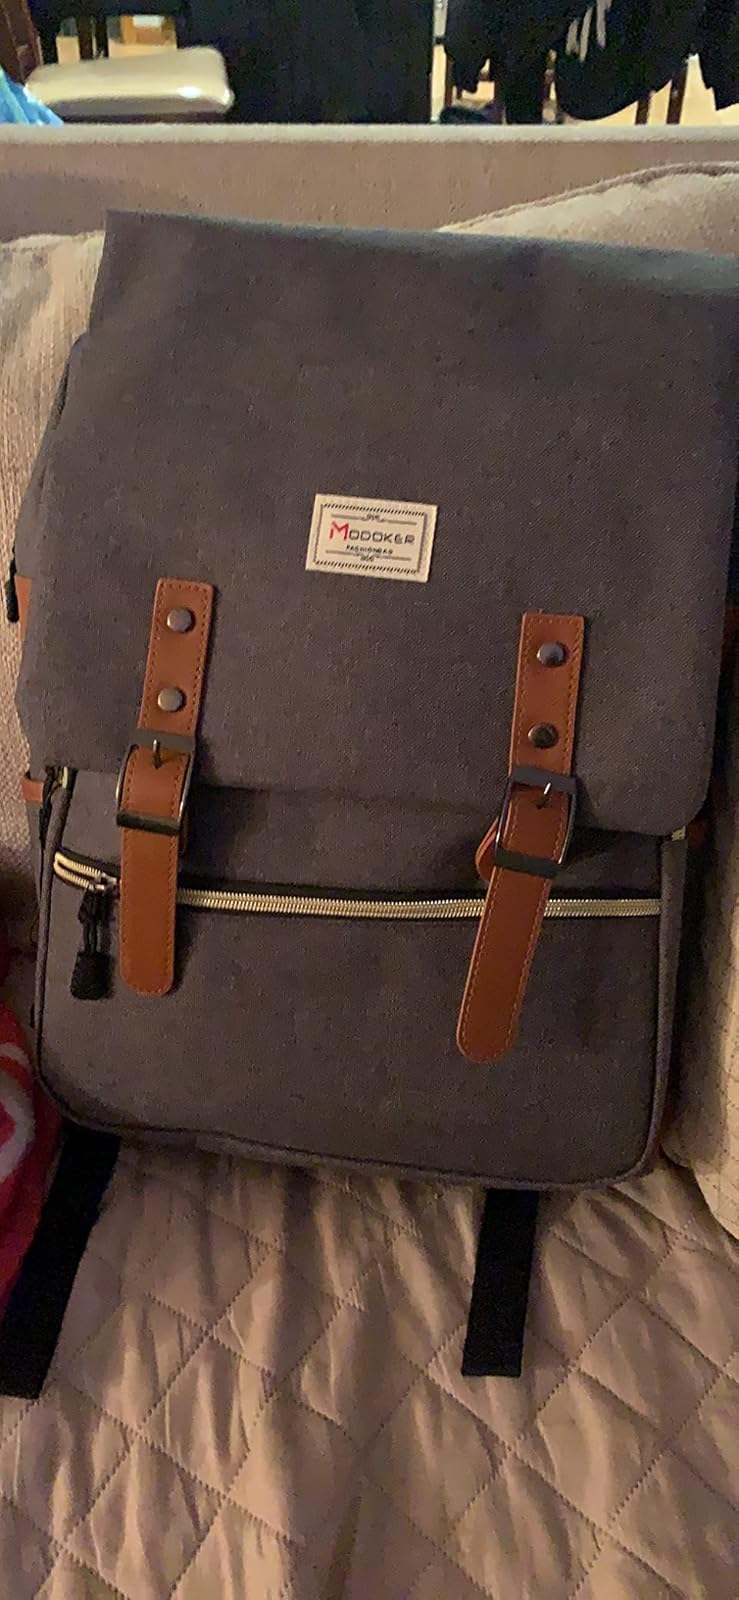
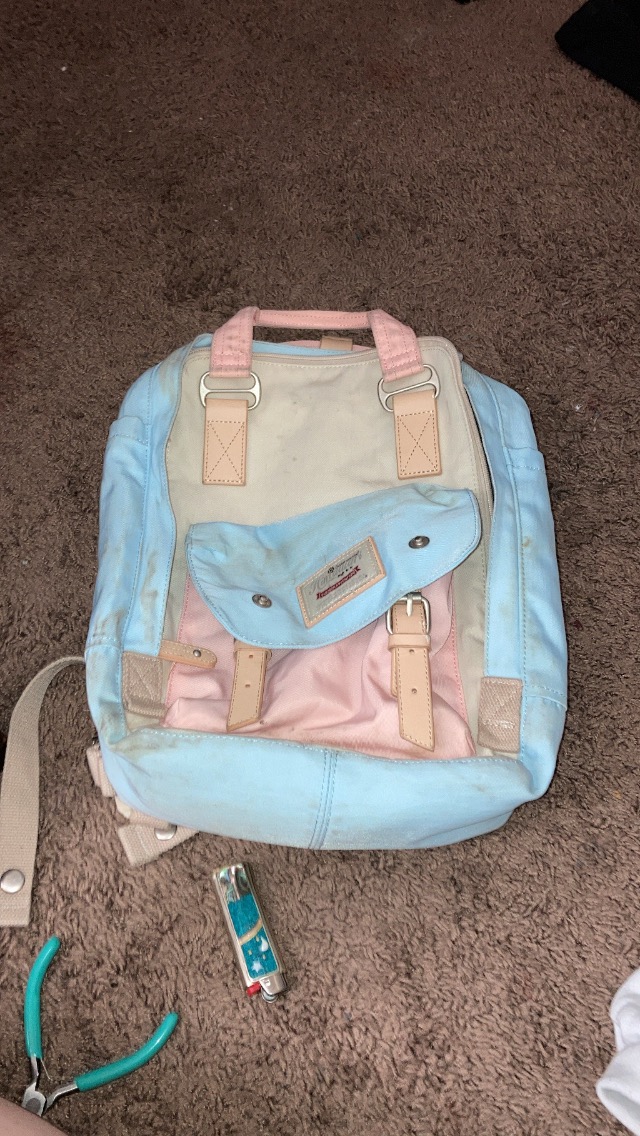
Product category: bag
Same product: no